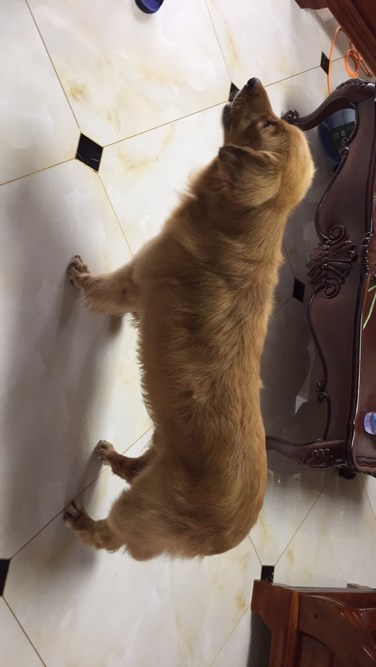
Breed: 5355-n000126-golden_retriever